James Graham Jenkins

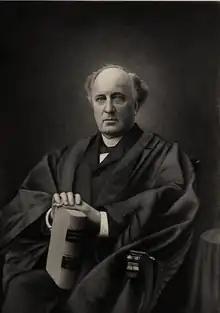

James Graham Jenkins (July 18, 1834August 6, 1921) was an American lawyer and Judge. He served twelve years as a judge of the United States Court of Appeals for the Seventh Circuit, appointed by President Grover Cleveland. Prior to that, he had been a United States district judge for the Eastern District of Wisconsin.